Pardes (1997 film)

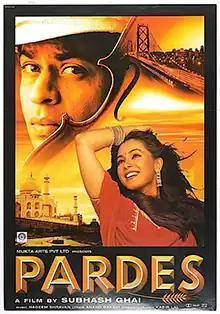
Poster

Pardes is a 1997 Indian Hindi-language musical romance film directed, produced, and co-written by Subhash Ghai under his banner Mukta Arts. It stars Shah Rukh Khan, and newcomers Mahima Chaudhry and Apurva Agnihotri in lead roles, with Alok Nath, Amrish Puri and Himani Shivpuri in supporting roles. The film was shot at various locations in the United States (Los Angeles, Las Vegas), Canada (British Columbia, including Vancouver) and India (Uttarakhand and Uttar Pradesh, including Agra).